Vz. 24

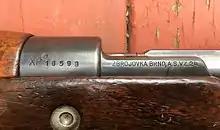
Romanian-contract vz. 24 showing the serial number prefaced with the "XR" code

In the late 1920s and early 1930s, the Romanian Army decided to adopt the vz. 24 rifle as its standard infantry rifle, though it had not acquired enough weapons to fully arm its troops by the time the country entered World War II in 1941. The first orders for the vz. 24 rifles were placed in 1938 after the German invasion. Romanian-contract vz. 24s have a two-letter prefix at the start of the serial number, the first letter being variable and the second "R" to designate Romania. Each initial letter denotes manufacturing blocks of 25,000 rifles. Romanian vz. 24s "AR", "BR", "CR" through "YR" represent different periods of manufacturing, though several blocks have not been reported, including "IR", "JR", "KR", "MR", "NR", "QR", "VR", and "ZR". Over the course of the contract, the Czechs manufactured between 400,000 and 750,000 Romanian vz. 24s. The first two years of production included royal crests for the King of Romania, though rifles built from 1940 onward do not feature crests, and many of the surviving early rifles have had their crests ground off. By mid-1943, 445,640 rifles had been received by the Romanian Army.